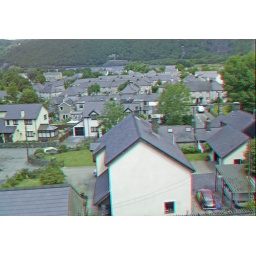
Descending Mount Snowdon in anaglyph 3D stereo red cyan glasses to view